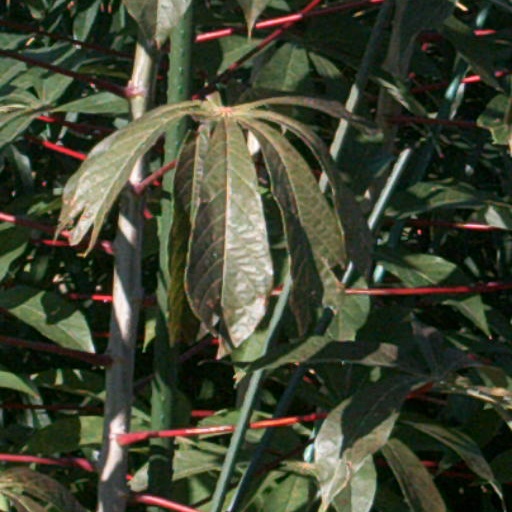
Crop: cassava